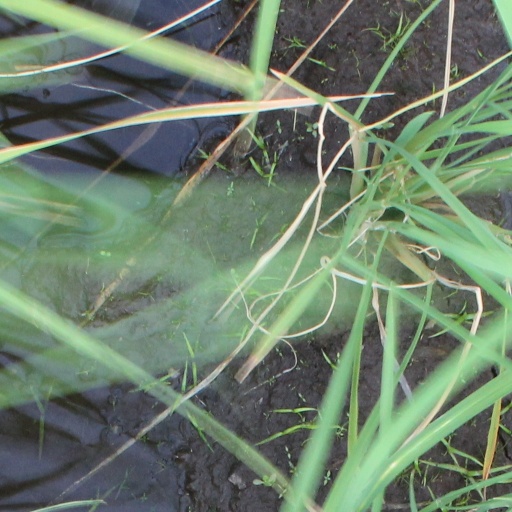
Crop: rice